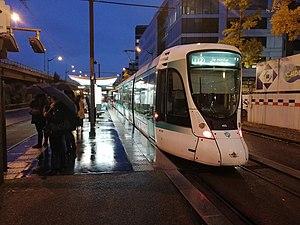
Station Henri Farman de la ligne 2 du tramway d'Île-de-France, de nuit, en 2019.
La liste des stations du tramway d'Île-de-France propose un aperçu des stations actuellement en service sur les lignes de tramway d'Île-de-France, en France. La première ligne a ouvert en 1992. L'ensemble des lignes, qui ne sont pas toutes en correspondance entre elles, comprend 204 stations, depuis le 14 décembre 2019, date d'extension de la ligne 4 du tramway d'Île-de-France.